Mansfield

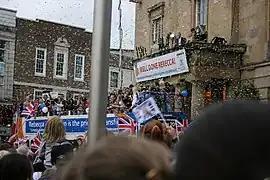
Rebecca Adlington at the Mansfield Town Hall after the 2008 Summer Olympics

Mansfield railway station is on the Robin Hood Line, which connects the town with Nottingham and Worksop; the line was opened in 1995. Trains run generally at hourly intervals each way.